Bibliography of Antarctica

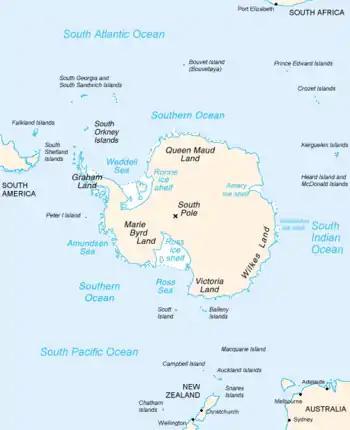
Antarctica

This article is a list of English-language nonfiction books which have been described by reliable sources as in some way directly relating to the subject of Antarctica, its history, geography, people, etc.